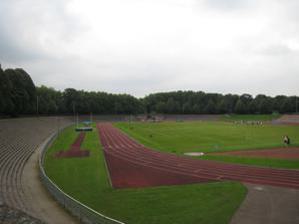
Building: Stadion Gladbeck
Country: Germany
Year built: 1928
Stadion Gladbeck Full name Stadion Gladbeck Location Gladbeck , Germany Owner Germania Gladbeck Operator Germania Gladbeck Capacity 37,612 (record) 15,000 (current) Opened May 17, 1928 Tenants Germania Gladbeck (1923-2010) Allemania Gladbeck (2010-) Stadion Gladbeck is a multi-use stadium in Gladbeck , Germany. It was used as the stadium of Germania Gladbeck before they disbanded. The stadium has 15,000 seats in total, and houses all kind of facilities for athletes. During WWII , the stadium was badly damaged by the Allied Forces . The three entrance structures and the standing wall of the east side was destroyed, with bomb craters in the field. It was fixed by the good samaritans of the city in 1947. In October 2008, the stadium was used to shoot a film. References